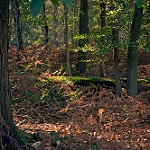
Label: forest